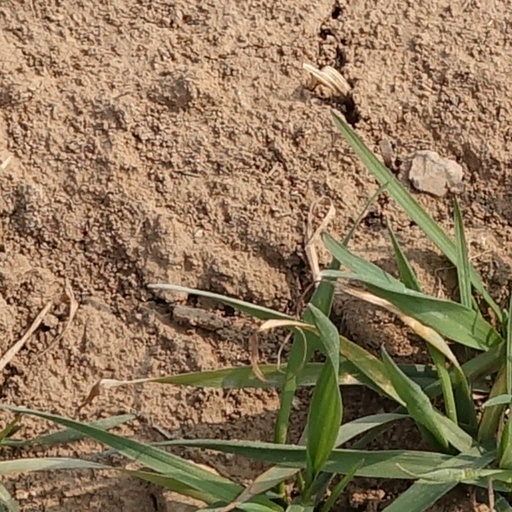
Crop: wheat